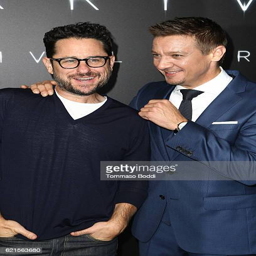
person and actor attend the premiere